Sunadhar

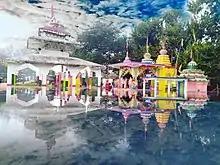
Gadibrahma Temple in Sunadhar

Sunadhar is a coastal village situated near the bank of the Devi River in the Jagatsinghpur district of Odisha, India. It is a part of the Gandakula region, which is divided into two villages, Bairakha and Sunadhar.